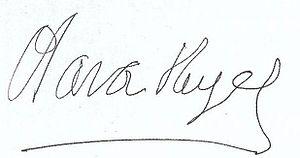
Salvador Reyes est un footballeur mexicain au poste d'attaquant.